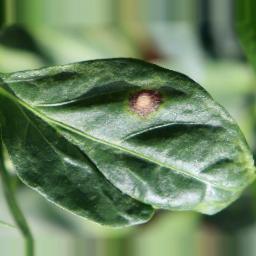
Label: cercospora